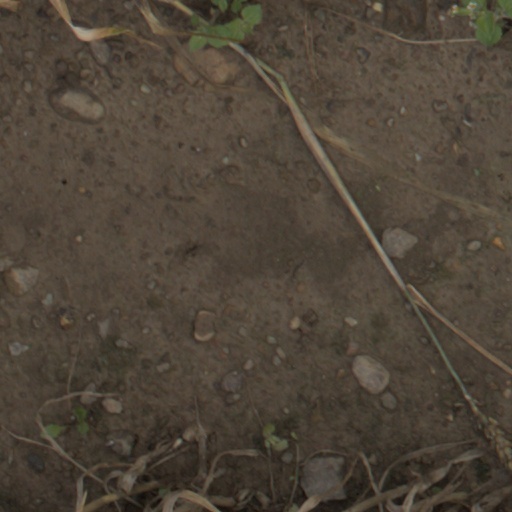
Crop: wheat